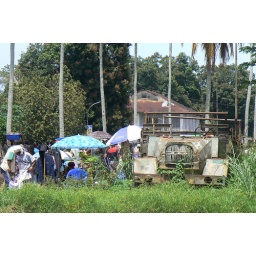
a wrecked army truck beside a market